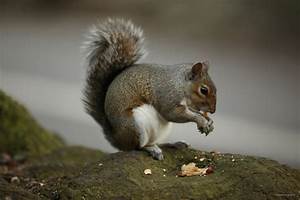
Label: scoiattolo